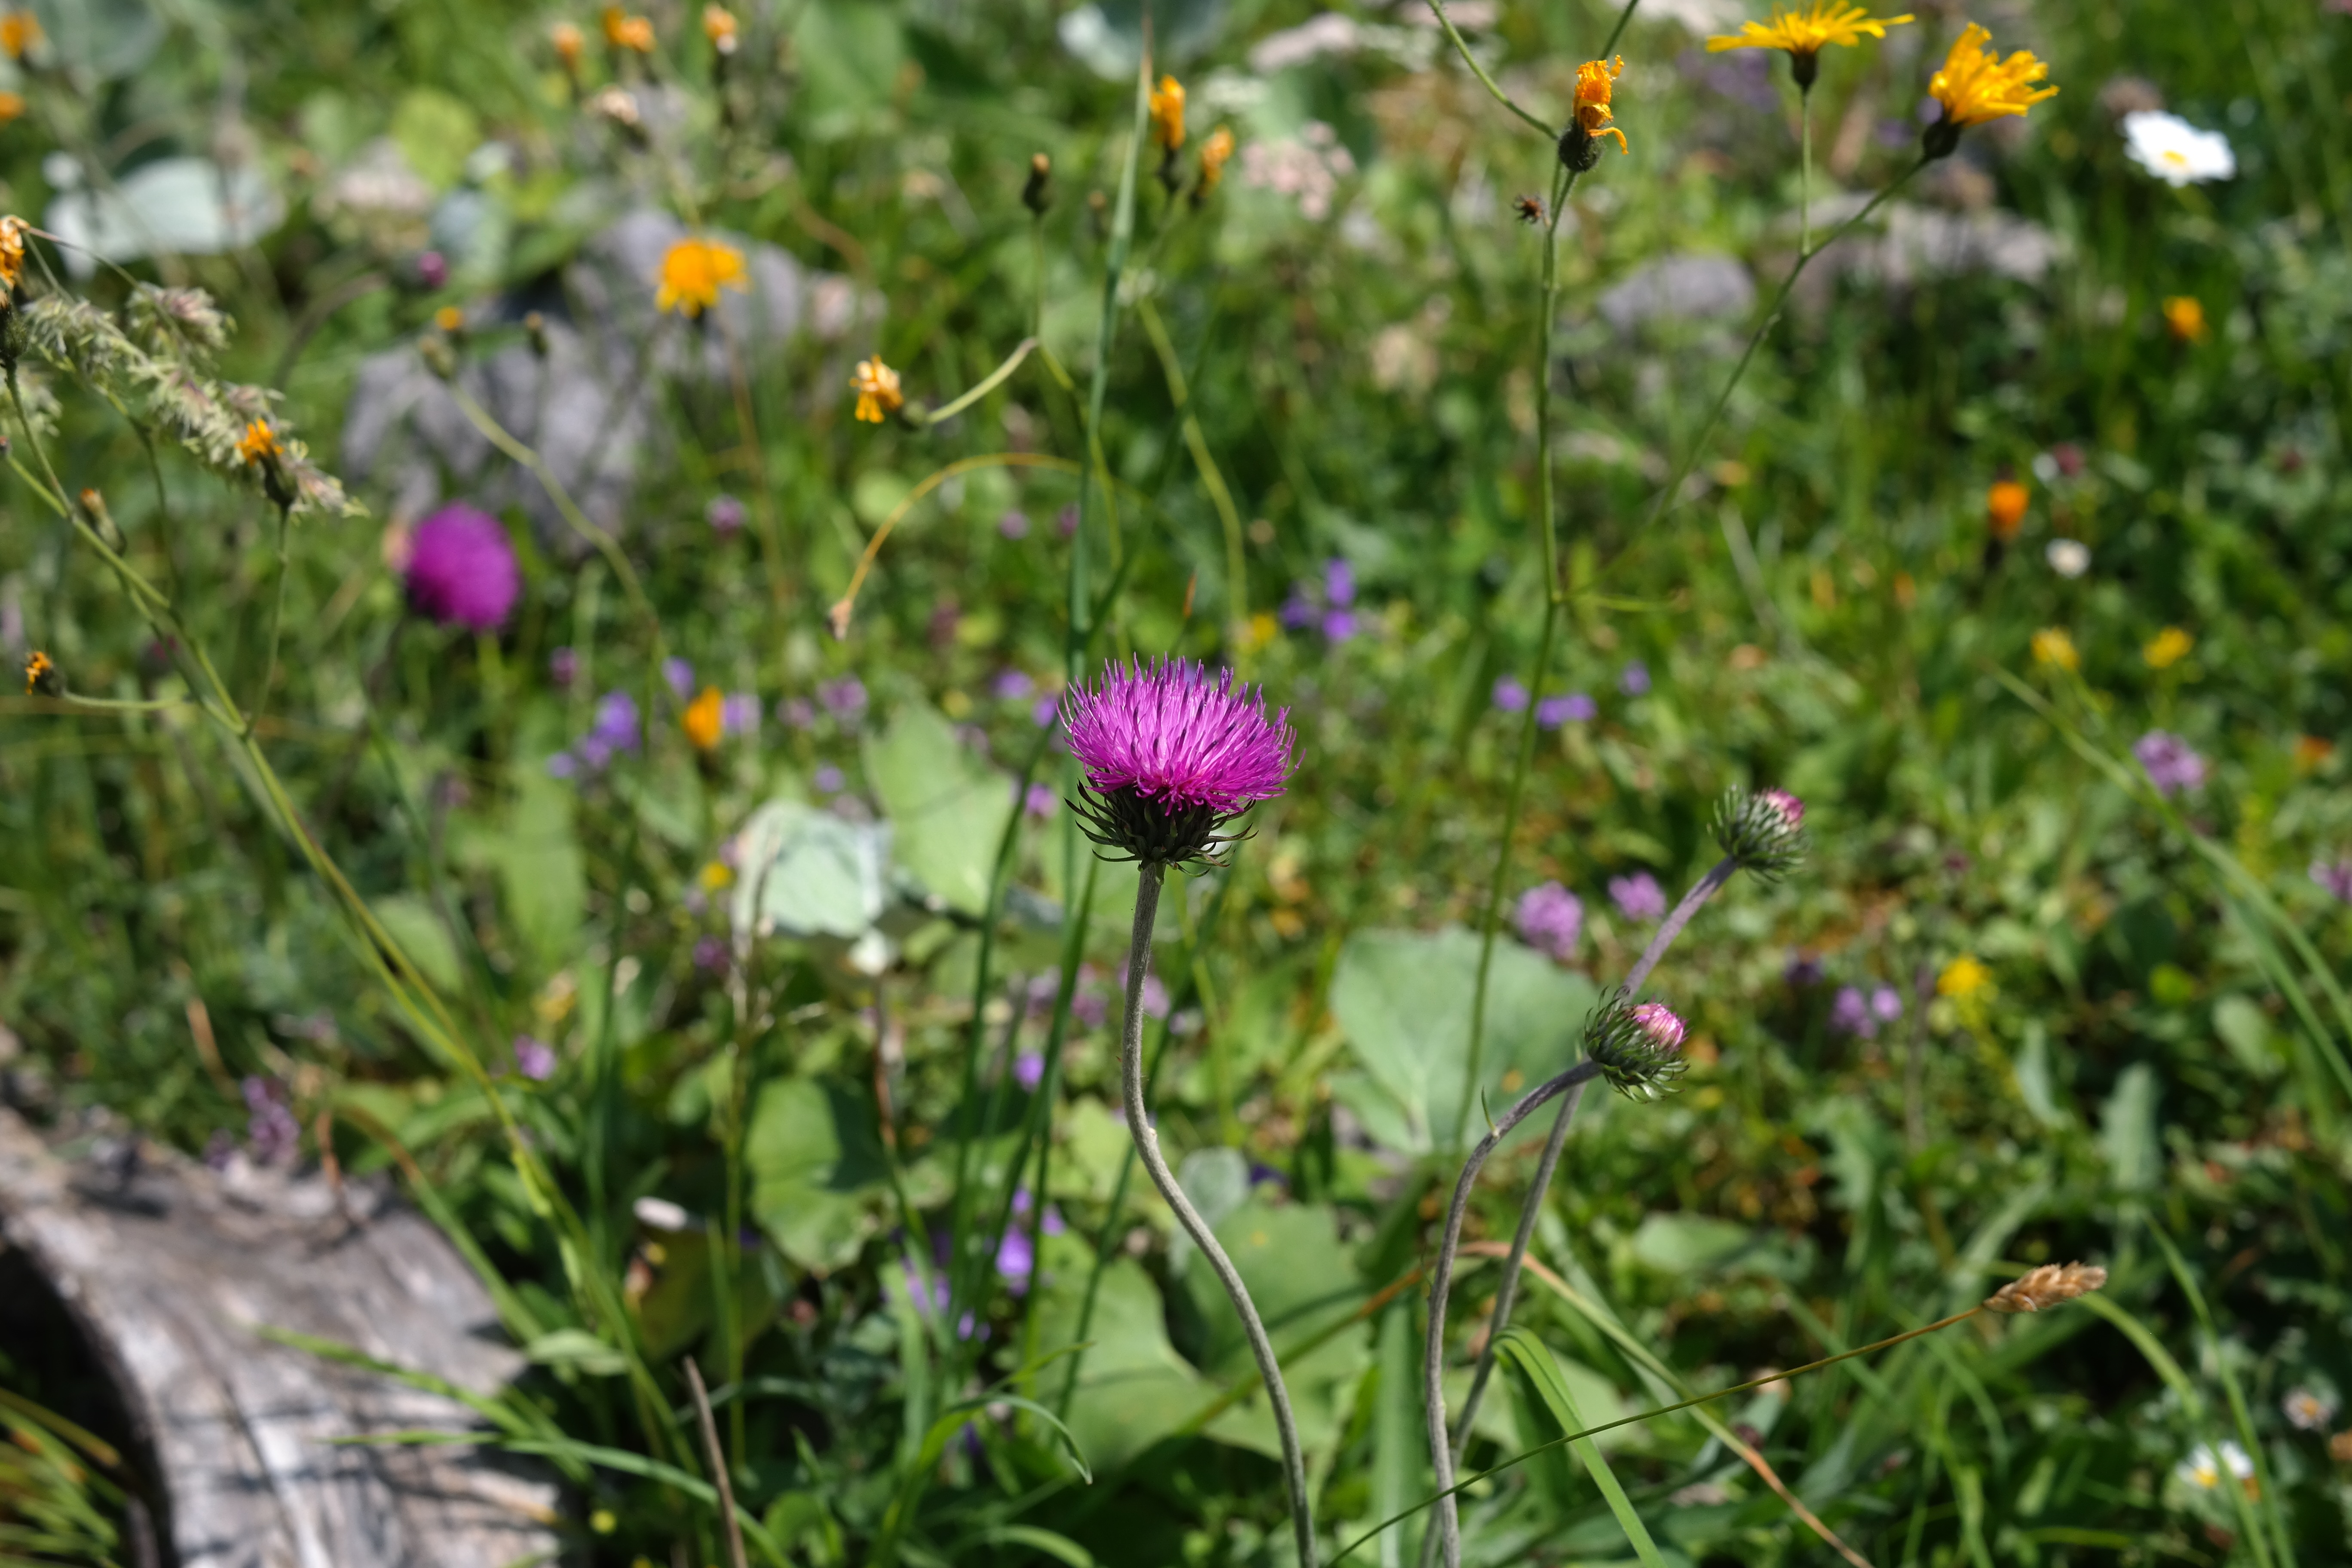
blossom, plant, field, meadow, prairie, flower, purple, bloom, botany, flora, wildflower, violet, asteraceae, thistle, ecosystem, carduus, mountain thistle, alpine thistle, composites, flowering plant, daisy family, alpine flower, alpine plant, ring thistle, annual plant, land plant, carduus defloratus